Buick V8 engine

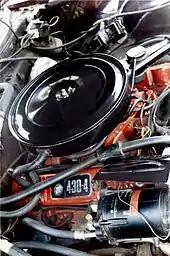
1968 Wildcat 430 CID engine

Buick adopted the popular 350 size in 1968 for their final family of V8 engines, which was produced through 1980. Although it shared the displacement of the other GM small blocks, including the contemporary Chevrolet 350, Oldsmobile 350, and Pontiac 350, the Buick blocks were of a substantially different proprietary company design. The Buick 350 featured the same bore as the version of the Buick 90° V6 and retained the stroke of the previous V8. The exact displacement is .